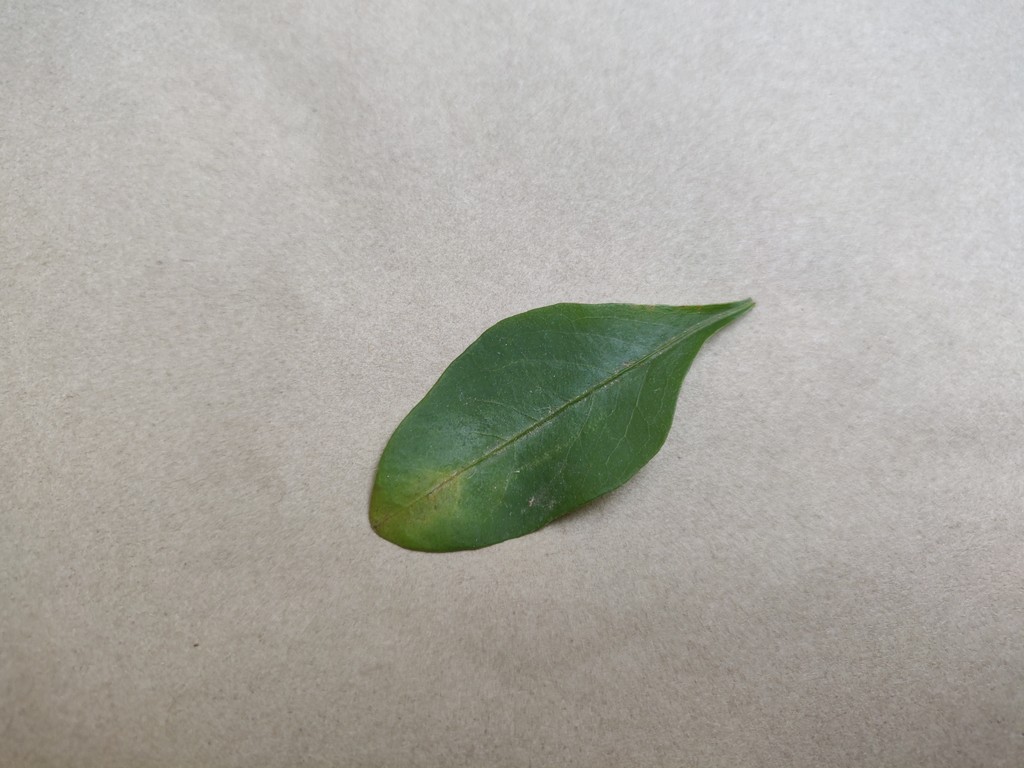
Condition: Unhealthy
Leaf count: single
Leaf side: front